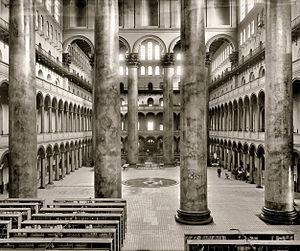
Le National Building Museum est un musée d'architecture situé à Washington, aux États-Unis.